Andaleeb Wajid

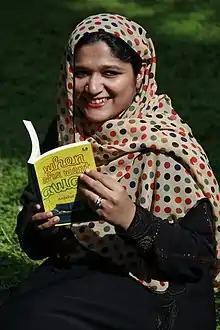
Andaleeb Wajid

She began writing at age 10, and studied at Baldwin Girls High School before joining Jyoti Nivas College. She is married and has two sons.